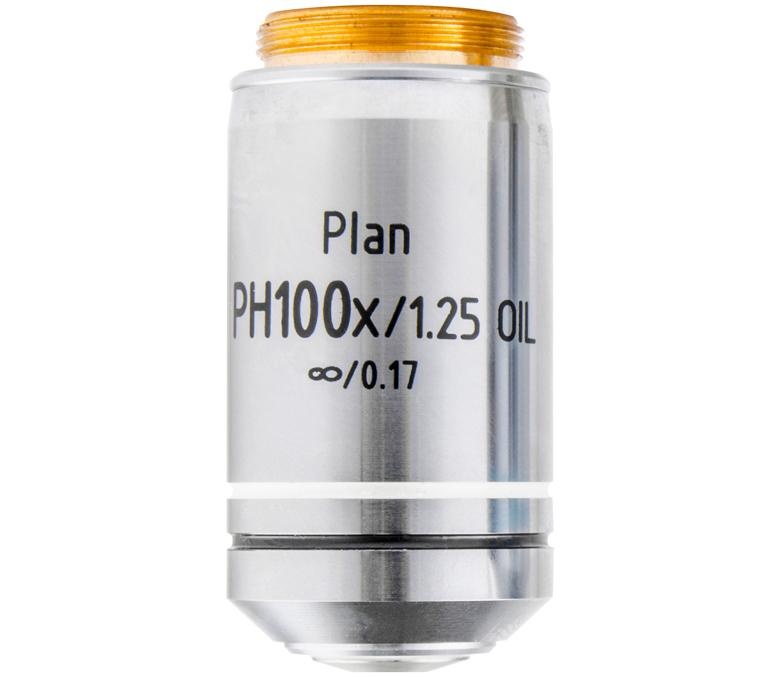
Click to expand     100x Infinity Plan Oil Objective
Brand: lws scientific
Category: Business & Industrial > Science & Laboratory > Laboratory Equipment > Microscope Accessories > Microscope Objective Lenses